Battle of the Bismarck Sea

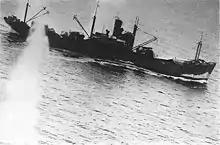
A ship under way, with splashes on both sides.

The Japanese convoy – comprising eight destroyers and eight troop transports with an escort of approximately 100 fighters – assembled and departed from Simpson Harbour in Rabaul on 28 February. During the January operation, a course was followed that hugged the south coast of New Britain. This had made it easy to provide air cover, but being close to the airfields also made it possible for the Allied air forces to attack both the convoy and the airfields at the same time. This time, a route was chosen along the north coast, in the hope that the Allies would be deceived into thinking that the convoy's objective was Madang. Allied air attacks on the convoy at this point would have to fly over New Britain, allowing interdiction from Japanese air bases there, but the final leg of the voyage would be particularly dangerous, because the convoy would have to negotiate the restricted waters of Vitiaz Strait. The Japanese named the convoy "Operation 81."